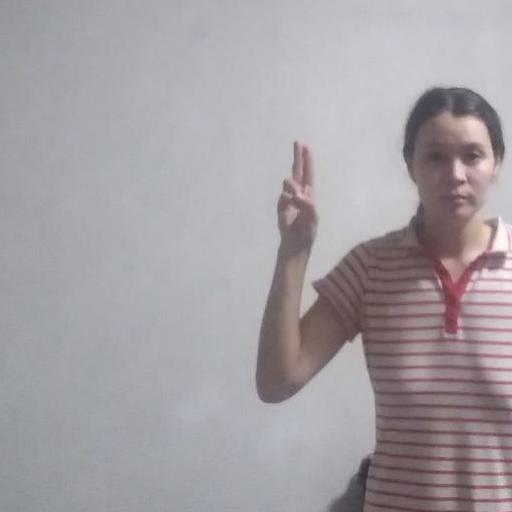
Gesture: two_up